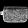
Label: Bag